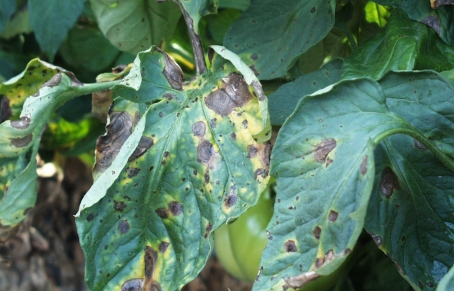
Labels: Tomato Early blight leaf